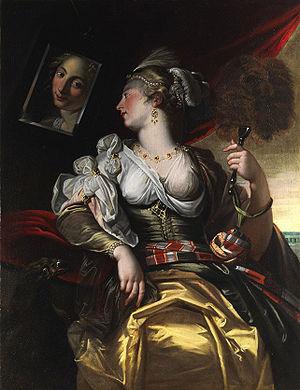
Le miroir dans l'art relate, depuis son origine avec l'invention du verre il y a plus de 3 000 ans, l'importance du miroir comme thème dans le domaine des arts visuels.